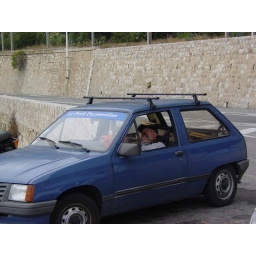
old man sleeping in car